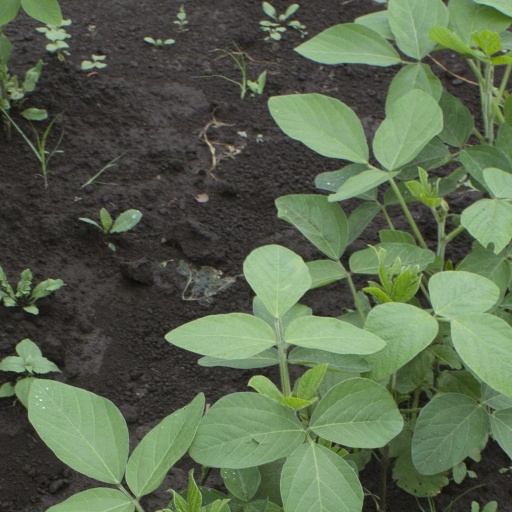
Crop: soybean